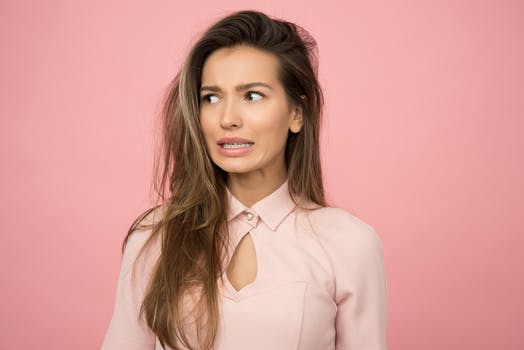
Label: No Watermark